Tolstoy House

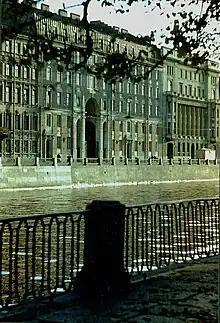
Tolstoy House, Fontanka Embankment view

Fyodor Lidval designed a building of an unusual shape with the interconnected inner yards. He decorated inner facades as richly as did the front ones. The lower floor walls were layered with red bricks, the upper one — with grey plastering. The decorative elements such as sandrics and arabesques were colored in yellow.